No Doubt

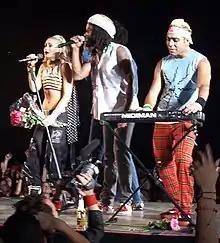
No Doubt performing in 2002

The band finished its tour in December 1997 and had several releases during the two-year writing process to make its follow-up to "Tragic Kingdom". "Live in the Tragic Kingdom", a live long-form video of the band's performance at the Arrowhead Pond of Anaheim, was released and "The Beacon Street Collection" was re-released while the band was on tour that year. The band recorded "I Throw My Toys Around" with Elvis Costello for "The Rugrats Movie", and it contributed to The Clash's tribute album "". Stefani began to make recordings without the band, contributing vocals to tracks for The Brian Setzer Orchestra, Prince, Fishbone, and Familyhood Nextperience, and her boyfriend Gavin Rossdale's band Bush. After some time in-between albums, No Doubt included its song "New" on the soundtrack to the movie "Go" in 1999. "New", inspired by Gwen's budding relationship with Rossdale, was one of the first songs written after the release of "Tragic Kingdom".